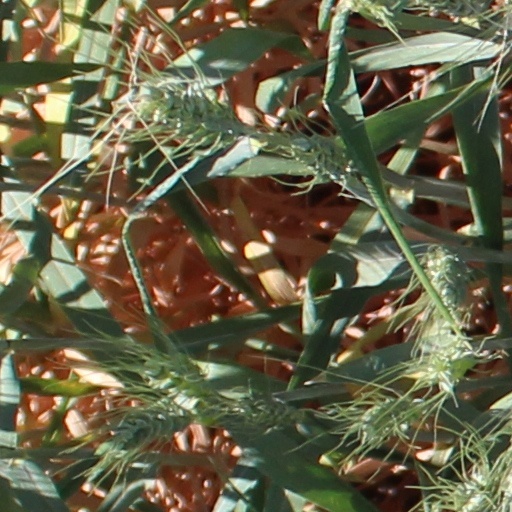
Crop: wheat